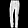
Label: Trouser